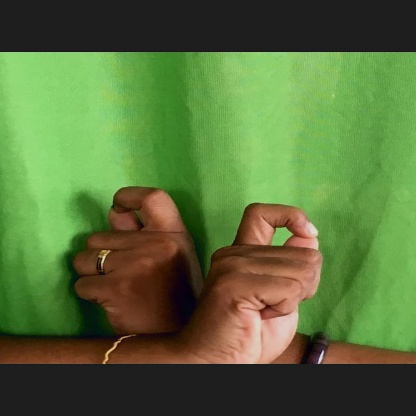
Mudra: Berunda